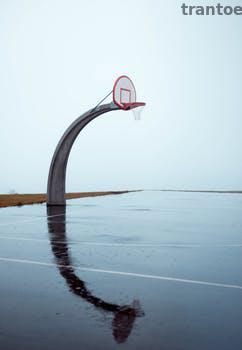
Label: Watermark